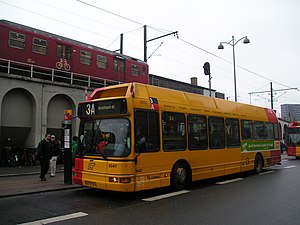
A-bus / Historie / De næste linjer
Linje 3A blev betjent af gasbusser fra oprettelsen og frem til 2009.
A-busser er en type bybusser i København, der kører ofte og er let tilgængelige i kraft af mange stoppesteder. De blev indført af det daværende HUR Trafik den 20. oktober 2002 i forbindelse med åbningen af den første etape af Københavns Metro. A-busserne drives i dag af trafikselskabet Movia, der har udliciteret driften til forskellige entreprenører. A-busserne er gule og kan kendes på deres røde hjørner.